Describe the emotion expressed in this image:  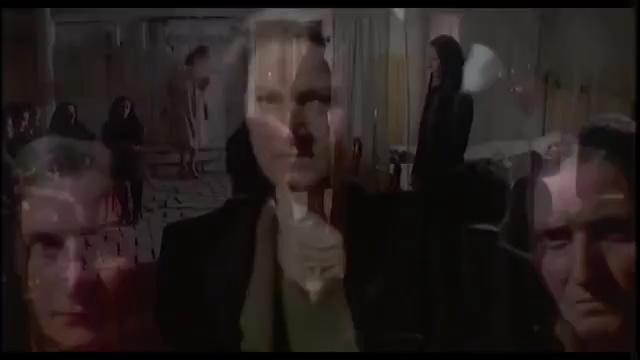
This person displays Suffering, valence and arousal with moderate intensity.